Tomb of Benei Hezir

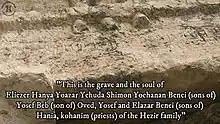
The inscription listing who are buried here

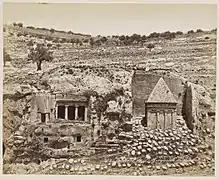
1870 photo by Felix Bonfils showing the Tomb of Benei Hezir to the left of the Tomb of Zechariah.

The tomb dates to the second century BCE, the Hellenistic period and the time of the Hasmonean monarchy in Jewish history. Architecturally the so-called Tomb of Zechariah postdates the complex, and the Tomb of Absalom is considered to have been erected even later. The tomb is effectively a burial cave dug into the cliff. It contains a Hebrew inscription, which makes it clear that this was the burial site of a priestly family called Benei Hezir, lit. "sons [descendants] of Hezir". The inscription reads: